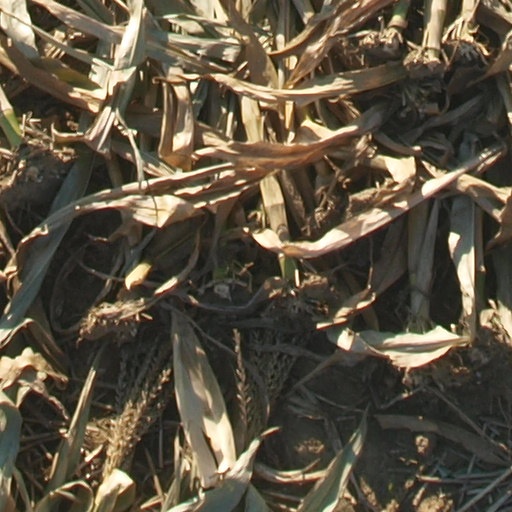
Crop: maize; corn